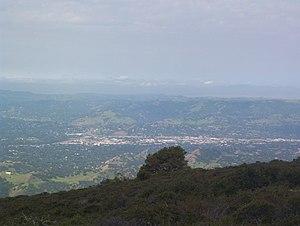
Walnut Creek est une municipalité située à 26 km à l'est de la ville d'Oakland. Elle se trouve à l'Est de la baie de San Francisco. Bien qu'elle ne soit pas aussi importante que sa voisine Concord, Walnut Creek est un centre d'affaires et de divertissement attractif du centre de comté de Contra Costa, en partie à cause de son emplacement à la jonction des autoroutes de Sacramento et de San José et San Francisco / Oakland, ainsi que son accessibilité par le BART.